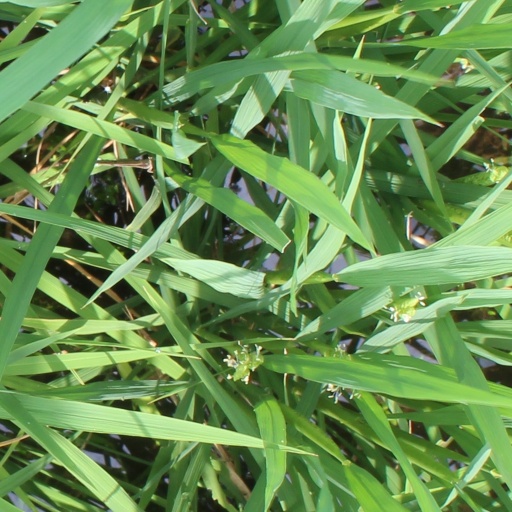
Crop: rice